Papet Vaudois

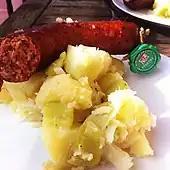
Close-up view of the dish

Papet Vaudois is prepared by boiling potatoes and leeks together, often with cream and white wine. Although typically well cooked until the ingredients achieve a melt-in-the-mouth consistency, leeks and potatoes retain their shapes are not mashed together. Sausages are also cooked together with the potatoes and leeks. (cabbage sausage) or other smoked pork sausages from the canton are typically used. These are cooking sausages that are not meant to be eaten raw.